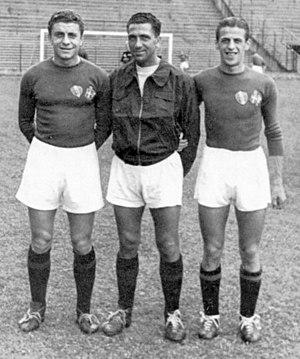
Franco Ossola, né le 23 août 1921 à Varèse et mort le 4 mai 1949 à Superga, est un footballeur italien des années 1940.